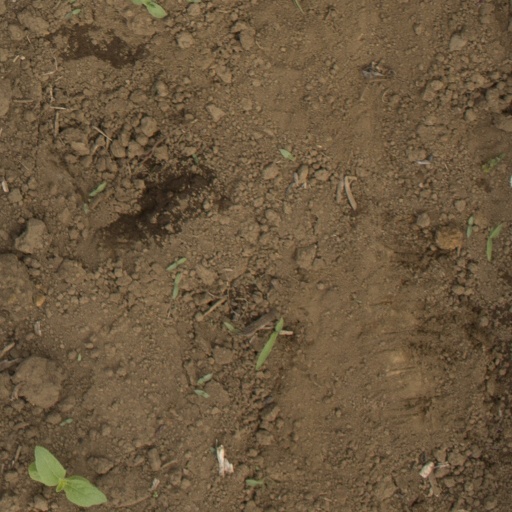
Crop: Jerusalem artichoke